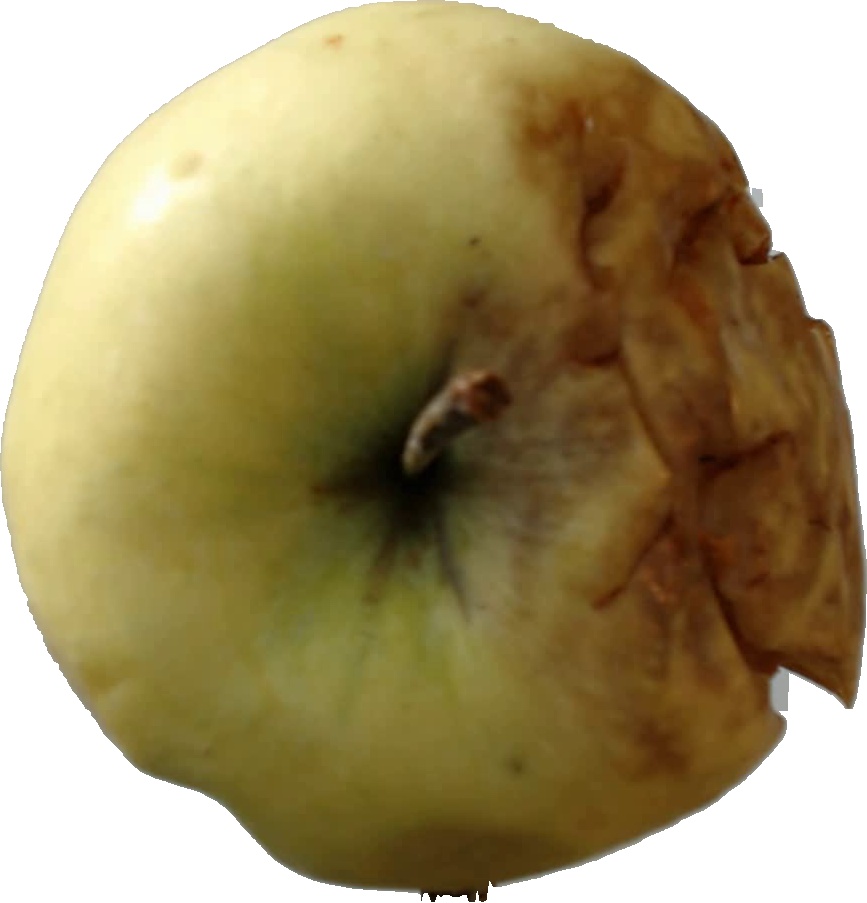
Label: apple_hit_1